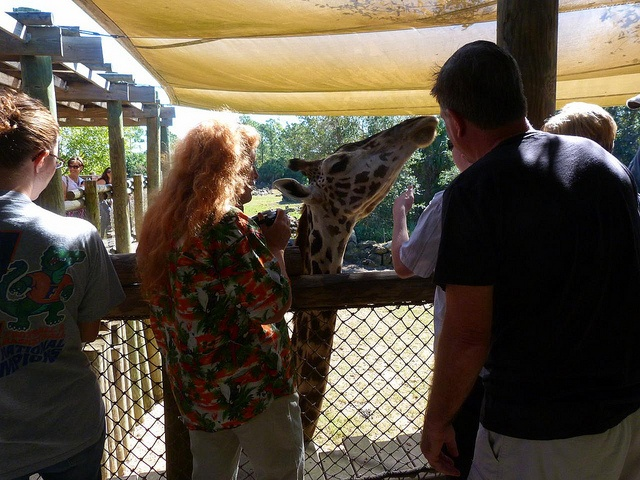
Some people standing on a high platform feeding the giraffes.
A handful of people petting a giraffe.
The giraffe is enjoying his life at the petting zoo.
a giraffe  looking at some people standing by it
People looking over a fence at a giraffe that is very close.